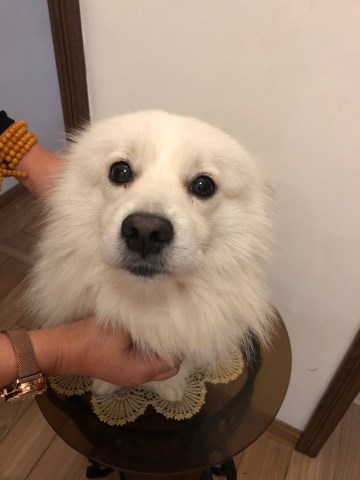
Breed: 1936-n000005-Pomeranian